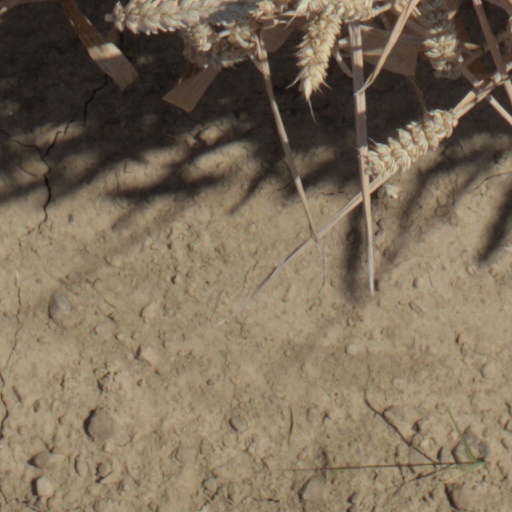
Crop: wheat